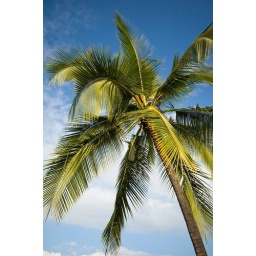
This was our very own palm tree in the yard of the beach house. No coconuts though.